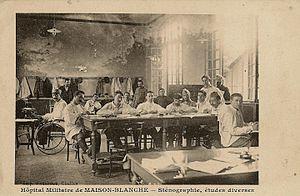
Neuilly-sur-Marne, Hôpital militaire de Maison-Blanche
Maison-Blanche est un lieu-dit de la commune de Neuilly-sur-Marne ayant accueilli un centre hospitalier construit en 1894 et situé 3, avenue Jean-Jaurès. Il faisait partie du domaine de Ville-Évrard et a notamment compris un hôpital psychiatrique, une école d’infirmières, un hôpital militaire, un asile d’alcooliques et un sanatorium.